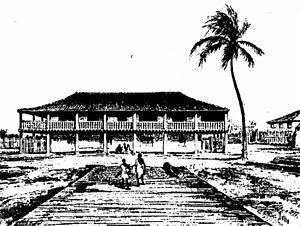
Carabane, également appelé Karabane, est à la fois une île et un village situés à l'extrême sud-ouest du Sénégal, dans l'embouchure du fleuve Casamance. Site paradisiaque, doté d'un climat agréable et d'une luxuriante végétation, c'est aussi du point de vue historique le premier comptoir colonial français en Casamance. Dans un environnement maritime et fluvial propice à l'exploitation halieutique, l'île vit pourtant au rythme du calendrier rizicole, car les Diolas, majoritaires à Karabane, sont avant tout des terriens : on a pu parler de véritable « civilisation du riz » en Basse-Casamance. En complément — tant alimentaire qu'économique —, ils pratiquent aussi la pêche artisanale et la collecte de crustacés, mais les pêcheurs professionnels viennent surtout d'autres régions.